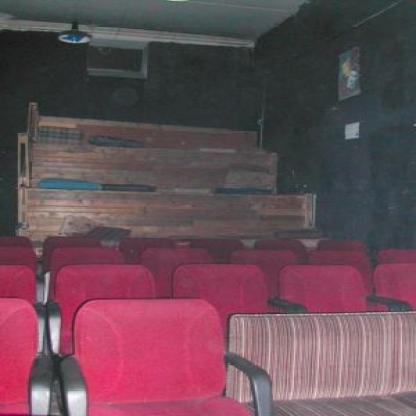
Scene: Indoor